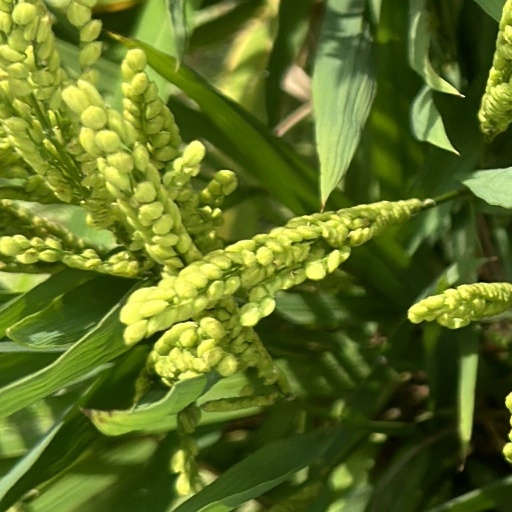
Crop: rice